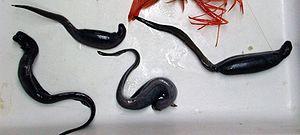
L'anguille à nez court est une espèce d'anguille de haute mer et le seul membre de son genre. Certains auteurs la considèrent comme le seul membre de la sous-famille des Simenchelyinae de la famille des Synaphobranchinae tandis que d'autres la placent dans sa propre famille monotypique des Simenchelyinae. On la trouve dans les océans Atlantique et Pacifique à des profondeurs allant généralement de 500 à 1800 mètres. Bien que se comportant le plus souvent comme un charognard, elle est surtout connue pour utiliser ses puissantes mâchoires et dents pour s'installer comme parasite à l'intérieur de grands poissons